Lupton, Brixham

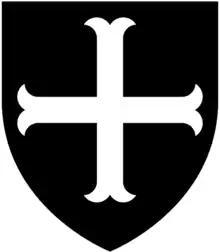
Arms of Upton: "Sable, a cross moline argent"

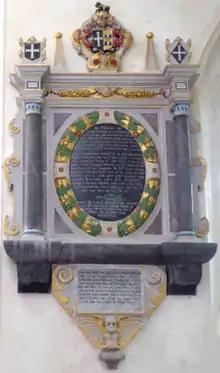
Mural monument to John Upton (1639-1687), Member of Parliament, in St Mary's Church, Brixham

The ancient family of Upton originated at the Cornish manor of Upton. A notable member of this family was Nicholas Upton (1400? – 1457), English cleric, precentor of Salisbury, and writer on heraldry and the art of war.